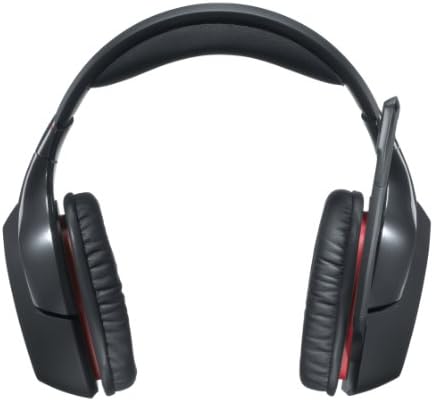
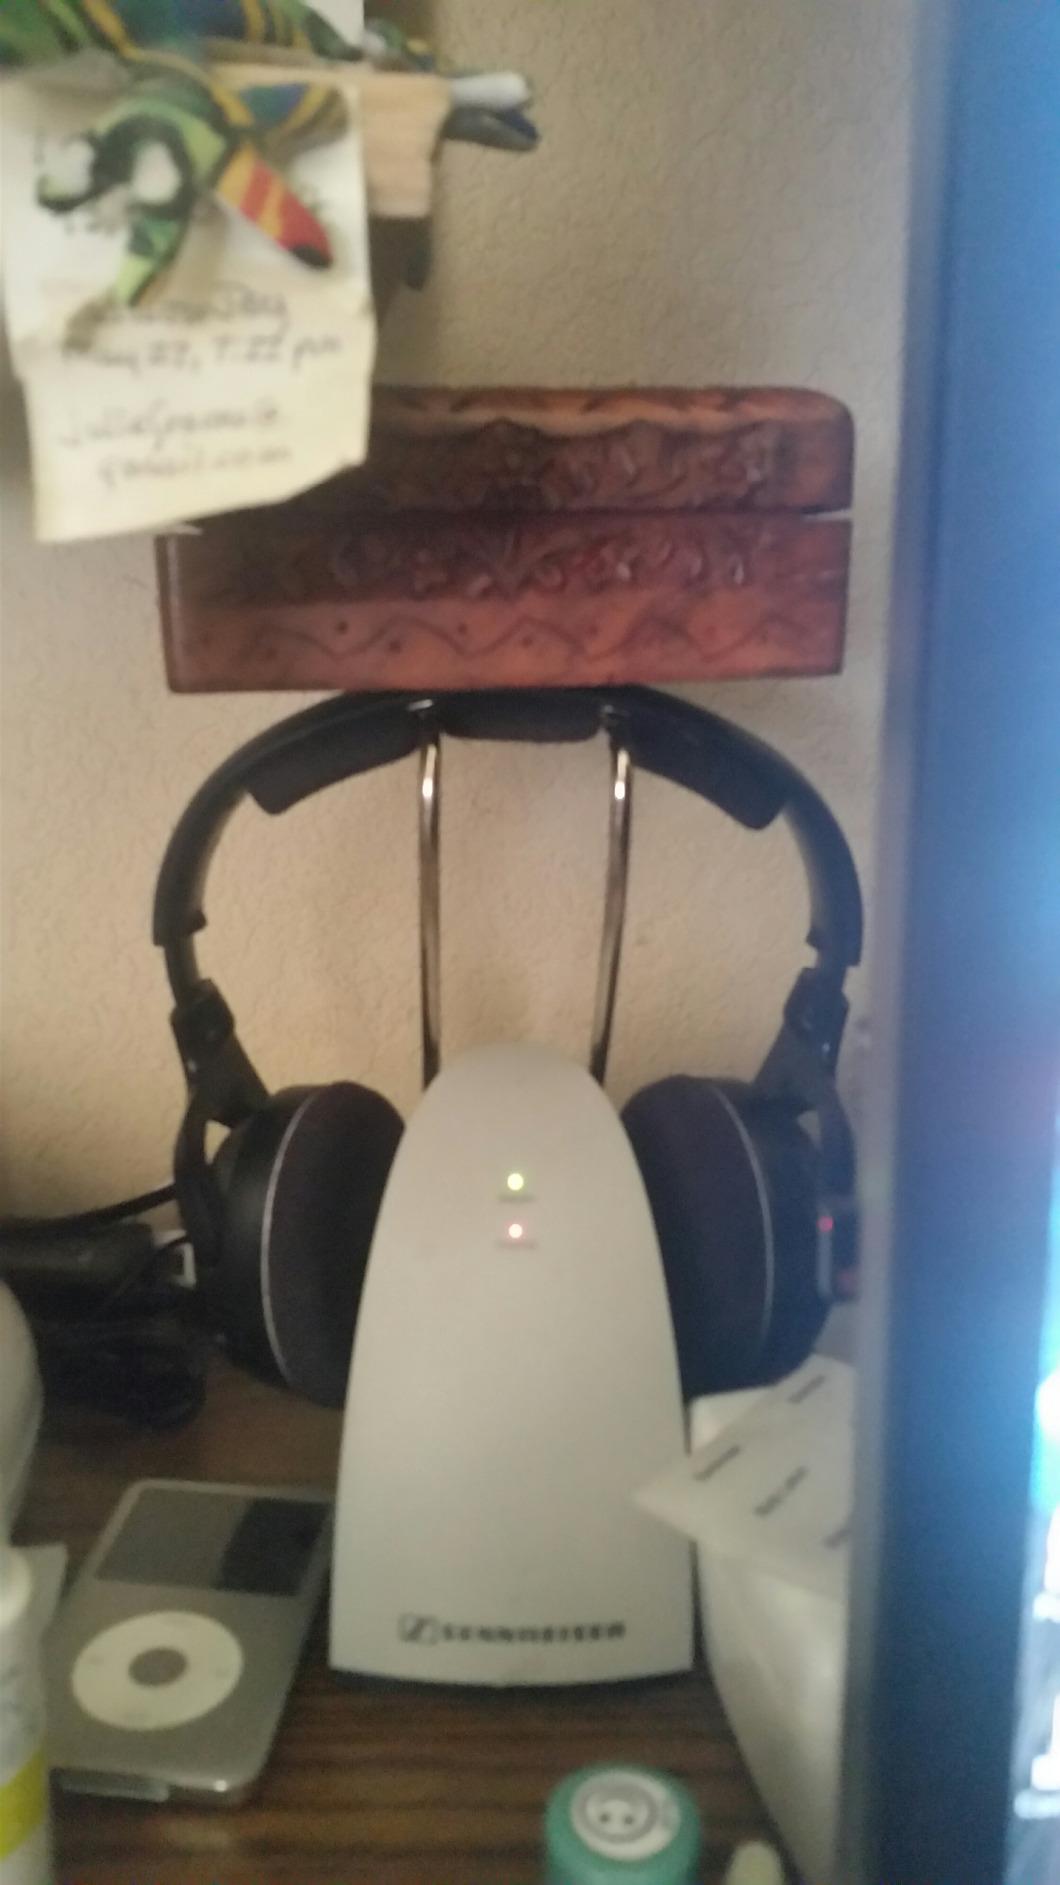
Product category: headphones
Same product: no